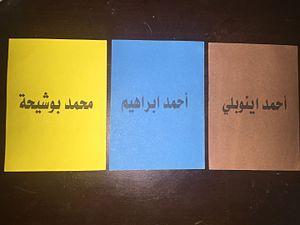
Bulletins des candidats aux présidentielles Tunisie 2009 hormis Ben Ali.
L'élection présidentielle tunisienne de 2009, la neuvième à se tenir en Tunisie, est organisée le 25 octobre 2009 ; les électeurs résidents à l'étranger votent du 17 au 24 octobre.